Farmers Savings Bank

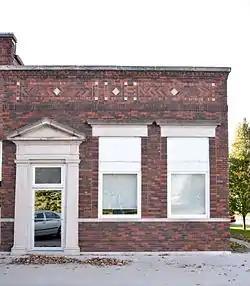

Farmers Savings Bank is a historic building located in Salem, Iowa, United States. Built in 1916, it replaced a building destroyed by fire the year before. The following banks operated here: Farmers Savings Bank (1916-1933), Farmington State Bank (1936-1944), Des Moines Valley State Bank (1944-1955), State Central Savings Bank (1955-1957), Hillsboro Savings Bank (1957-1976), Hawkeye Bank and Trust (1976-1992). In 1992 Hawkeye Bank and Trust donated the building to the American Legion, who sold it to Anthony and Connie Kramer in 2000. They remodeled the single-story, brick, Neoclassical structure for their home. It was listed on the National Register of Historic Places in 2010.